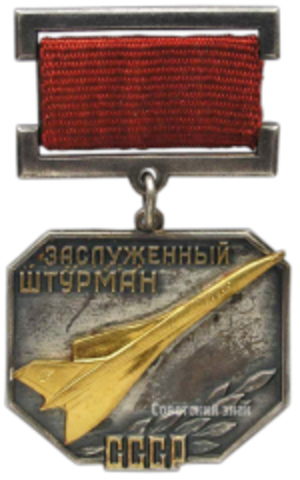
Les décorations dans cette liste sont des décorations de l'ex-Union Soviétique décernées pour reconnaître des réalisations militaires et civiles. Certaines de ces récompenses ont été abolies suite à la dissolution de l'Union soviétique, alors que d'autres sont conservées par la Fédération de Russie à partir de 1991 et furent simplement retravaillées afin d'abroger les signes communistes.